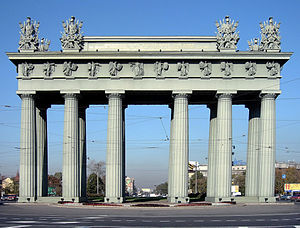
Administrativ inddeling af Sankt Petersborg / Moskovskij rajon
Moskva triumfbuen (1836–1838) i Moskovskij rajon til minde om Ruslands sejr in the Den russisk-tyrkiske krig 1828-29.
Den føderale by Sankt Petersborg i Rusland er administrativt inddelt i 18 rajoner, der igen er opdelt i 111 bydele: 81 bymæssige okruger, 9 byer og 21 landsbybebyggelser.